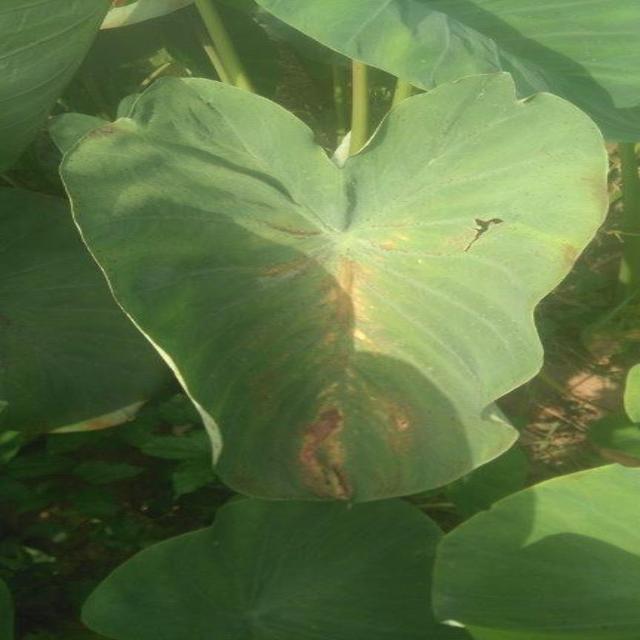
Label: Mid_Blight